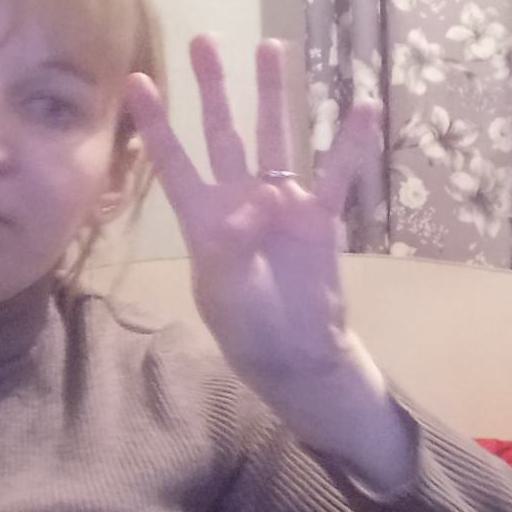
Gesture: four